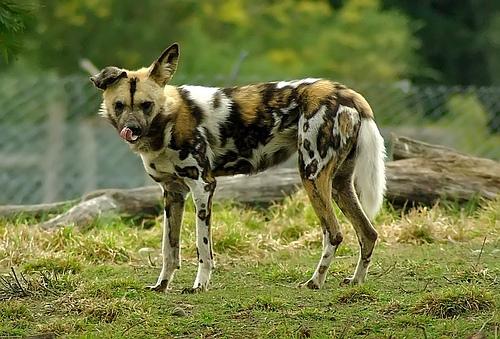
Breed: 211-n000025-African_hunting_dog